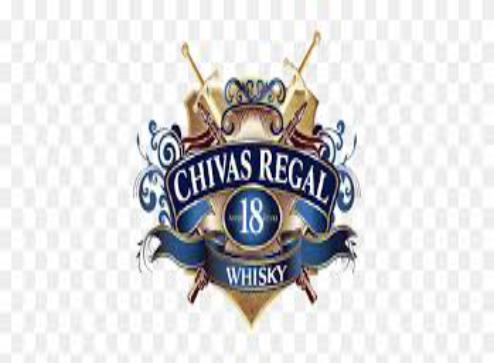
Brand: CHIVAS REGAL
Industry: Food